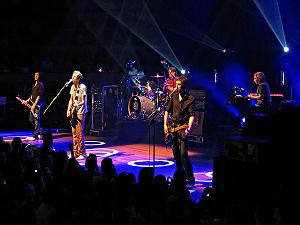
Eyes Open est le titre du quatrième album studio du groupe anglais Snow Patrol, mis en vente le 1ᵉʳ mai 2006 dans le monde entier, sauf aux États-Unis, où il est sorti le 9 mai 2006. Il a été généralement bien accueilli par la critique et a été un grand succès commercial dans plusieurs pays. C'est l'album musical qui s'est le plus vendu au Royaume-Uni en 2006. Le single Chasing Cars est celui qui a connu le plus de succès.
Snow Patrol est un groupe de rock alternatif britannique, originaire d’Irlande du Nord et d’Écosse. Il est constitué de Gary Lightbody, Jonny Quinn, Nathan Connolly, Paul Wilson et Johnny McDaid.